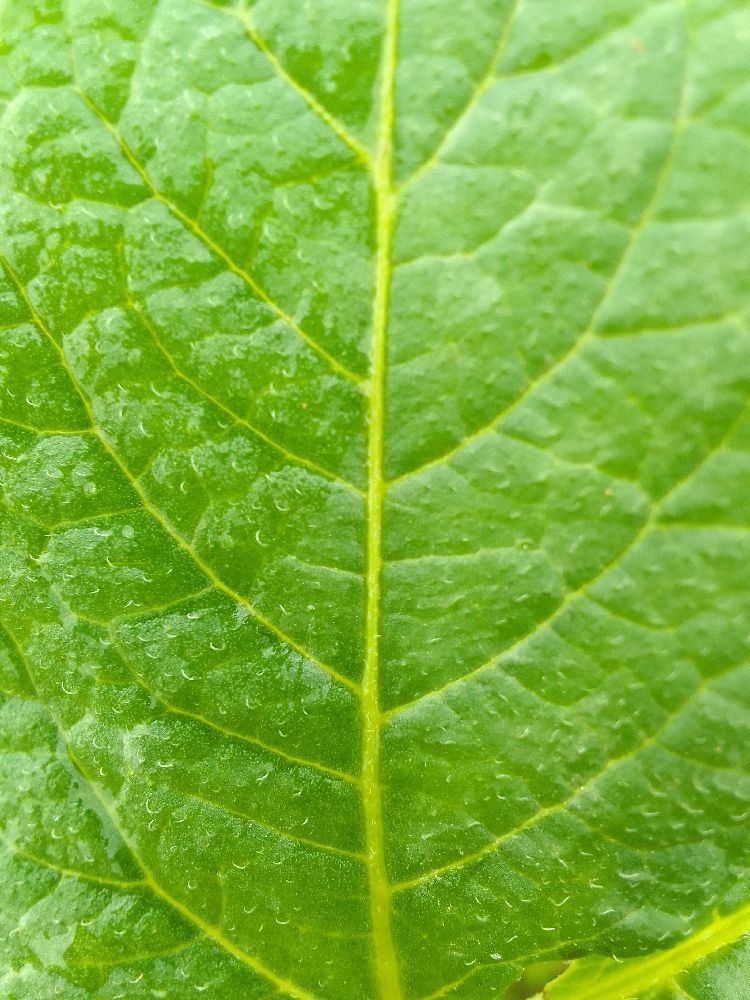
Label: Healthy